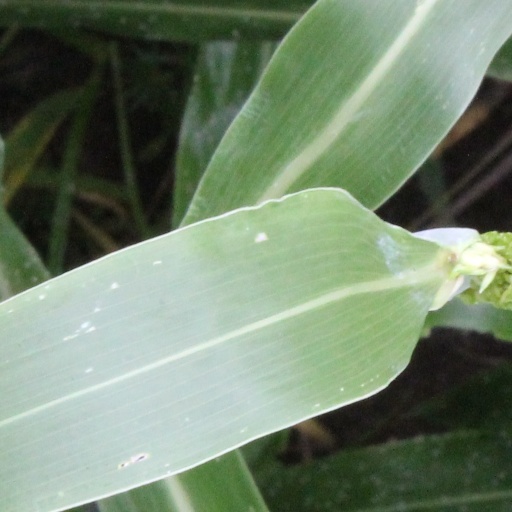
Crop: sorghum